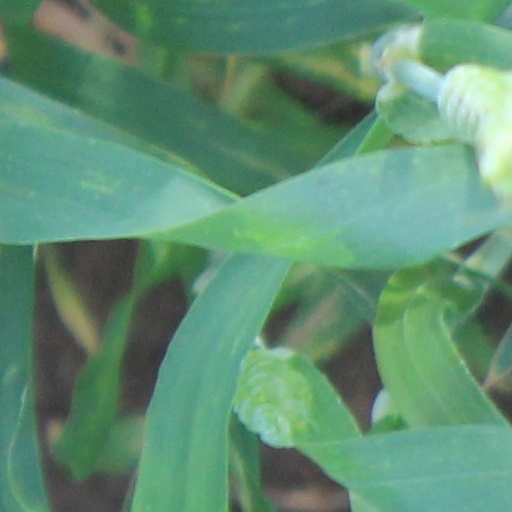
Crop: wheat